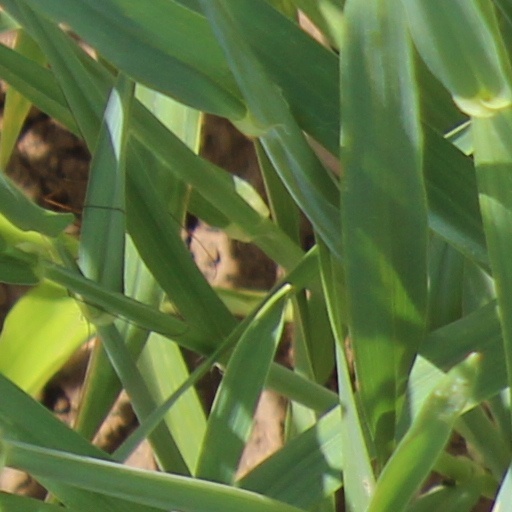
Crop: wheat